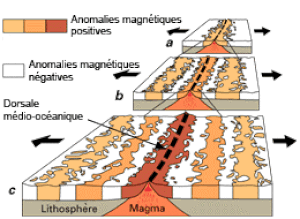
Le paléomagnétisme désigne le champ magnétique terrestre passé, et par extension la discipline scientifique qui étudie ses propriétés et sa chronologie. On désigne parfois l'étude du champ magnétique de la Préhistoire récente et de la période historique par le nom d'archéomagnétisme.